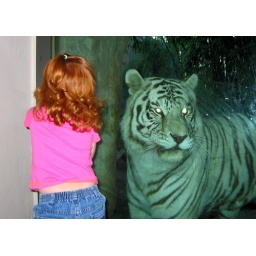
This tiger was HUGE...he was hungry...T wasn't afraid...J wouldn't get within 10 feet of that glass